Miss World 2021

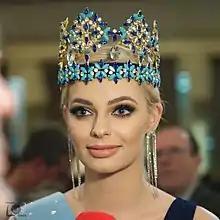
Karolina Bielawska, Miss World 2021

Miss World 2021 was the 70th edition of the Miss World pageant, held at the Coca-Cola Music Hall in San Juan, Puerto Rico, on 16 March 2022. The coronation was originally scheduled to be held on 16 December 2021 at the José Miguel Agrelot Coliseum. However, the pageant was rescheduled to 16 March 2022 due to the COVID-19 outbreak in Puerto Rico.